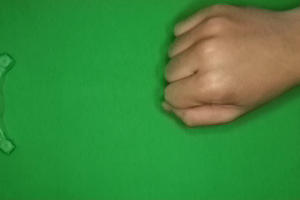
Label: rock